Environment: real
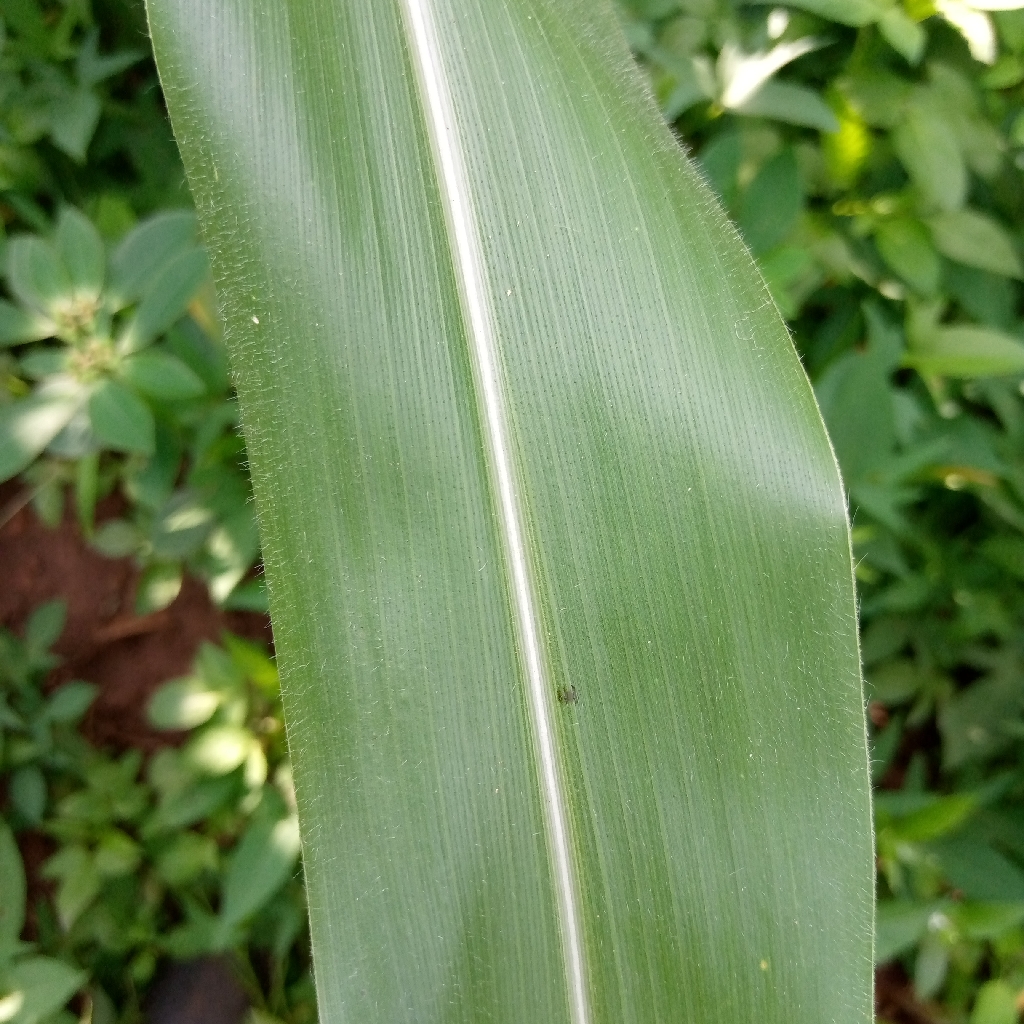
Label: healthy